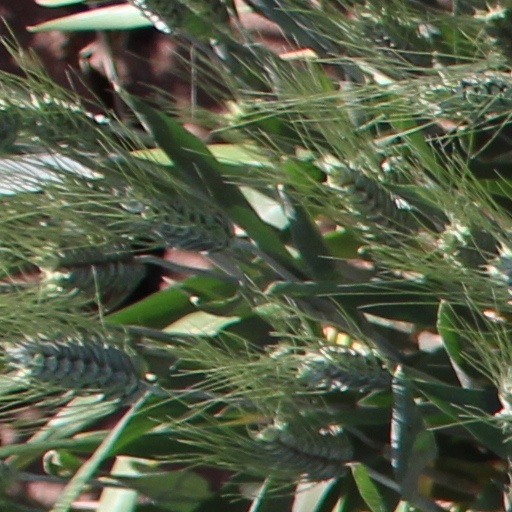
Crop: wheat